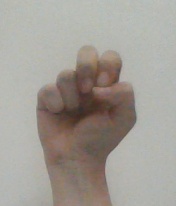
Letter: gaaf